Unspeakable Vault (of Doom)

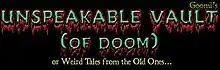

The Unspeakable Vault (of Doom) or "Weird Tales from the Old Ones" is a webcomic by François Launet, which chronicles the "daily" lives of the Great Old Ones, including Cthulhu, Nyarlathotep, and Yog-Sothoth, among others. It takes a lighthearted view of H. P. Lovecraft's Cthulhu Mythos to inspire laughter rather than the more usual soul-blasting horror. The comic was used as the basis of the second expansion set to the Cthulhu Mythos themed version of Steve Jackson Games' card game "Munchkin".